Estonia in the Eurovision Song Contest 2001

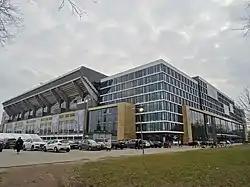
The Eurovision Song Contest 2001 took place at Parken Stadium in Copenhagen, Denmark.

On 10 November 2000, ETV opened the submission period for artists and composers to submit their entries up until 12 December 2000. A record 80 submissions were received by the deadline—breaking the previous record of 53, set during the . A 10-member jury panel selected eight finalists from the submissions and the selected songs were announced on 13 December 2000. Maian Kärmas and Maiken (member of Soul Control) have both competed in previous editions of Eurolaul. The selection jury consisted of Priit Hõbemägi (culture critic), Jaan Karp (musician), Tõnu Kõrvits (composer), Ivo Linna (singer), Maido Maadik (Eesti Raadio sound engineer), Olavi Pihlamägi (journalist), Allan Roosileht (Raadio 2 music editor), Evelin Samuel (singer), Aarne Saluveer (choir conductor) and Anu Tali (conductor).